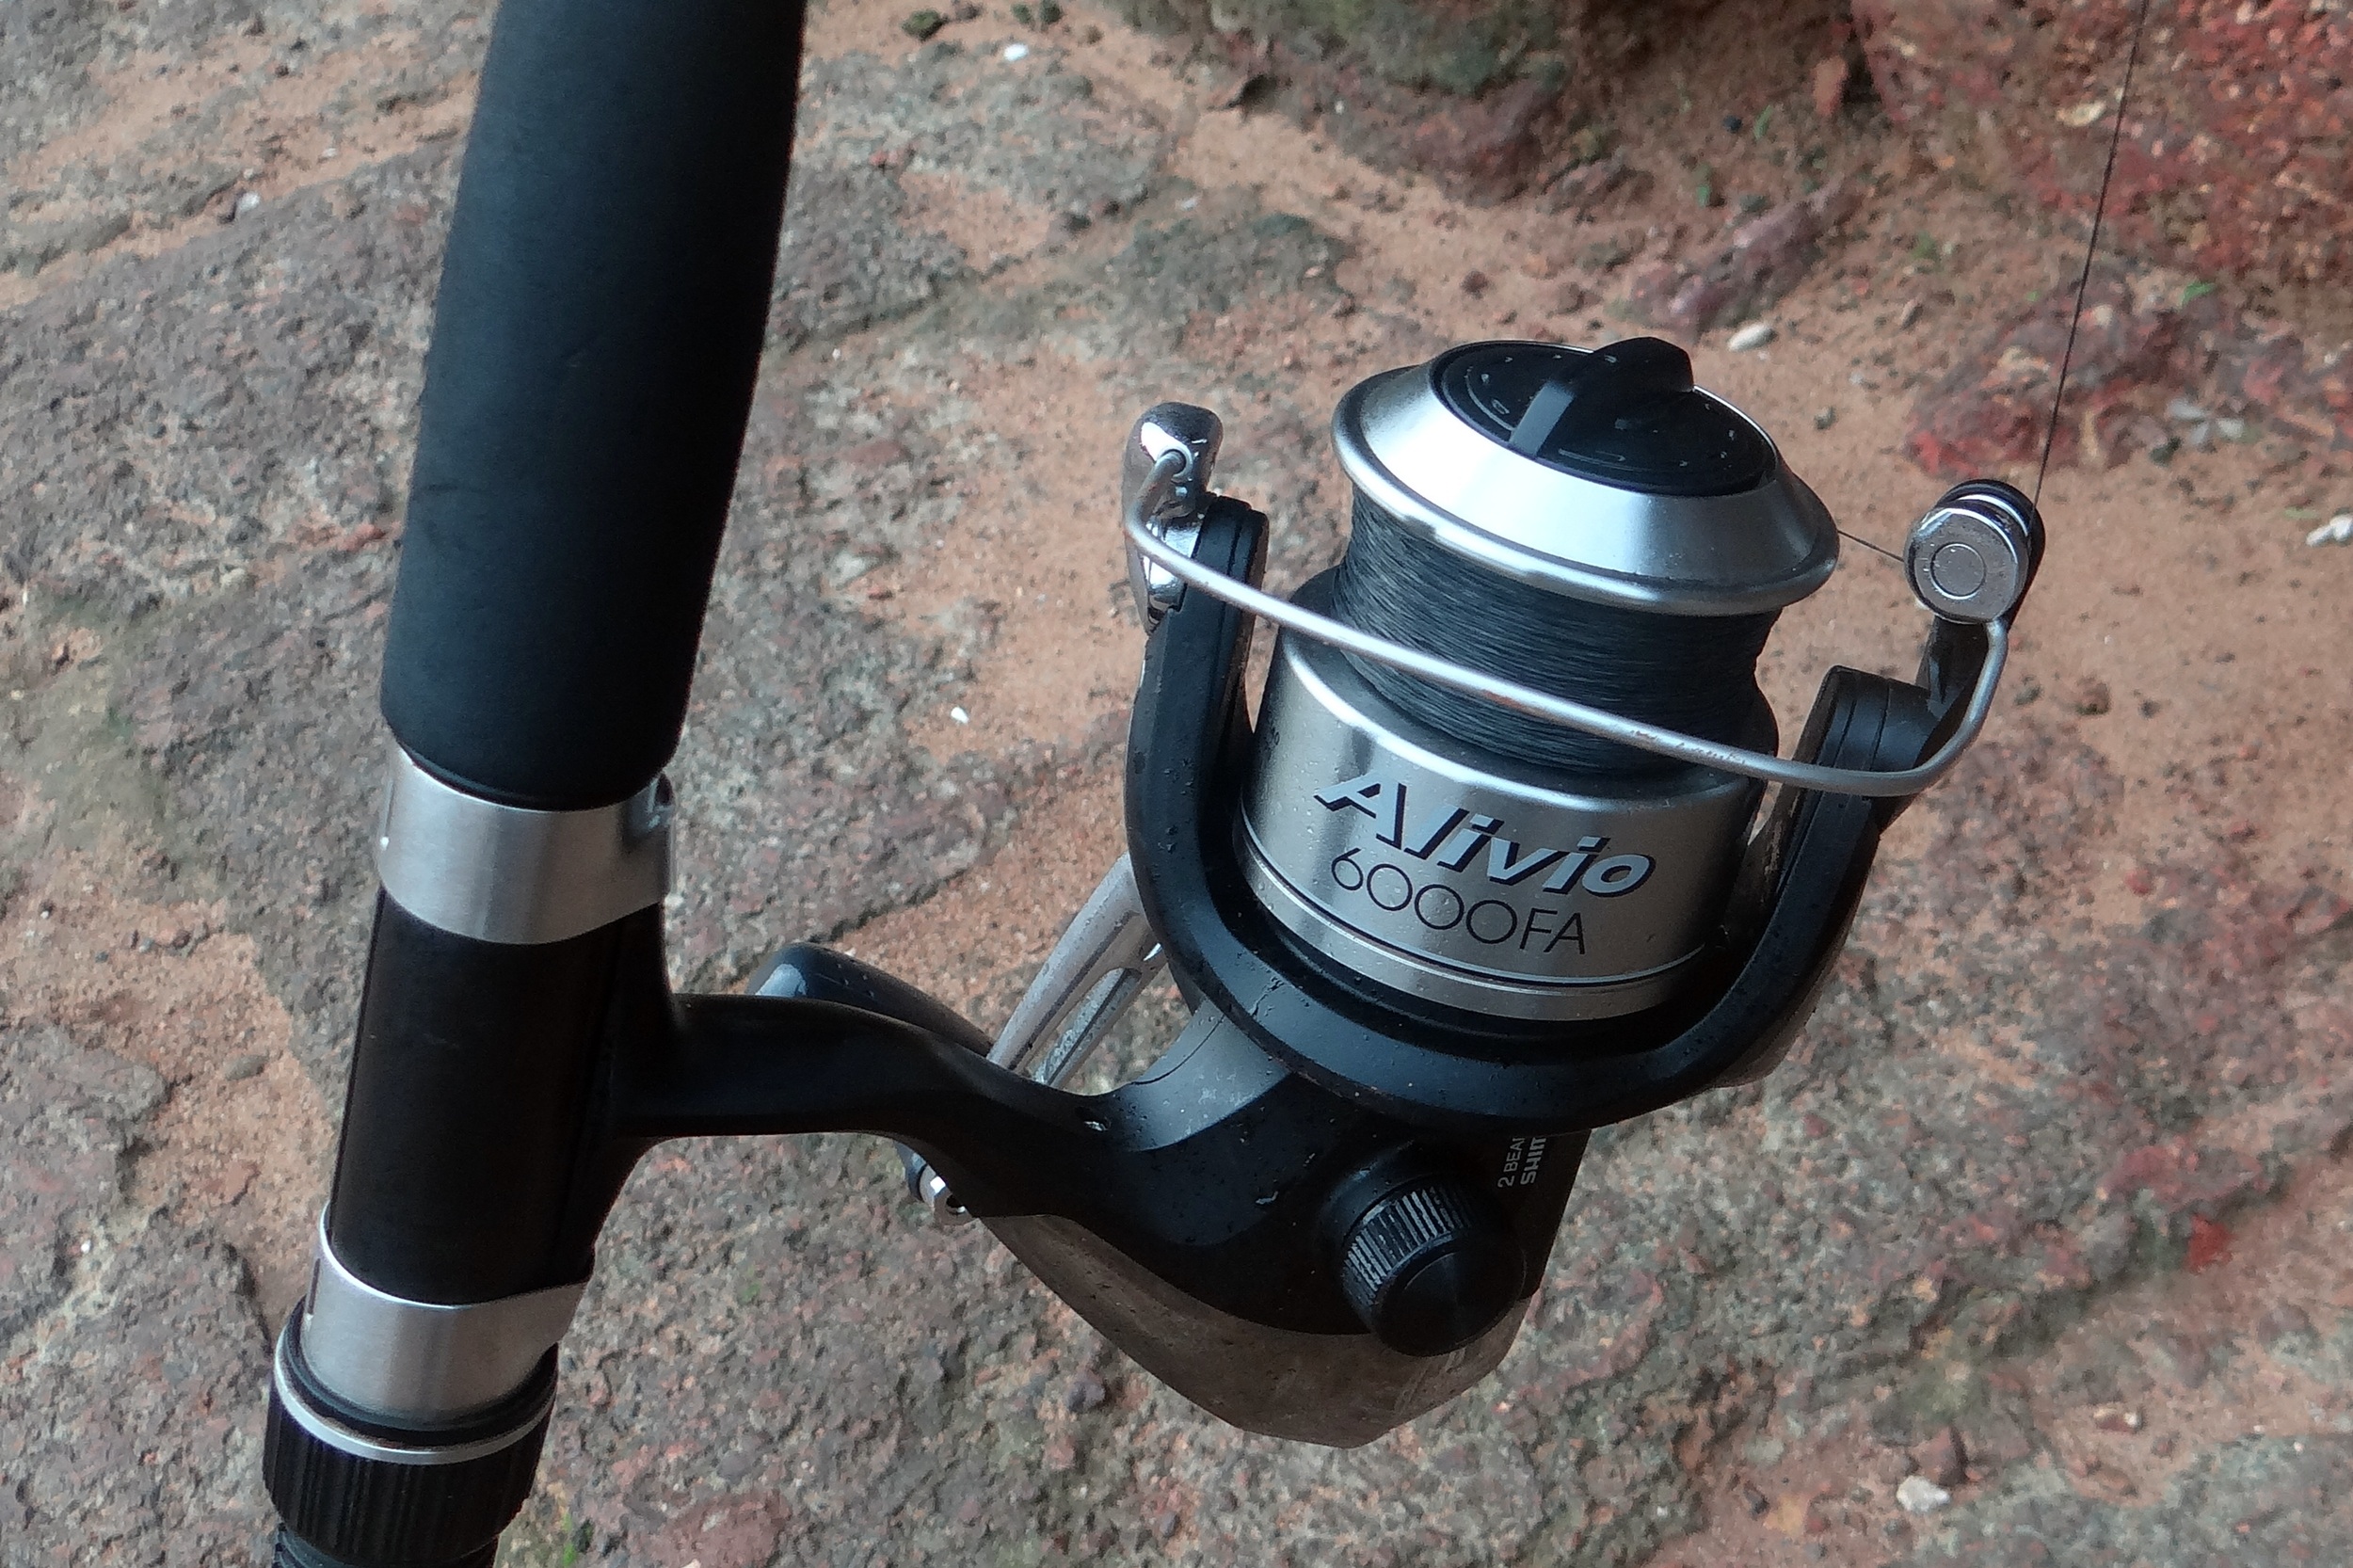
sport, wheel, bicycle, recreation, vehicle, equipment, reel, mountain bike, angling, goa, fishing tackle